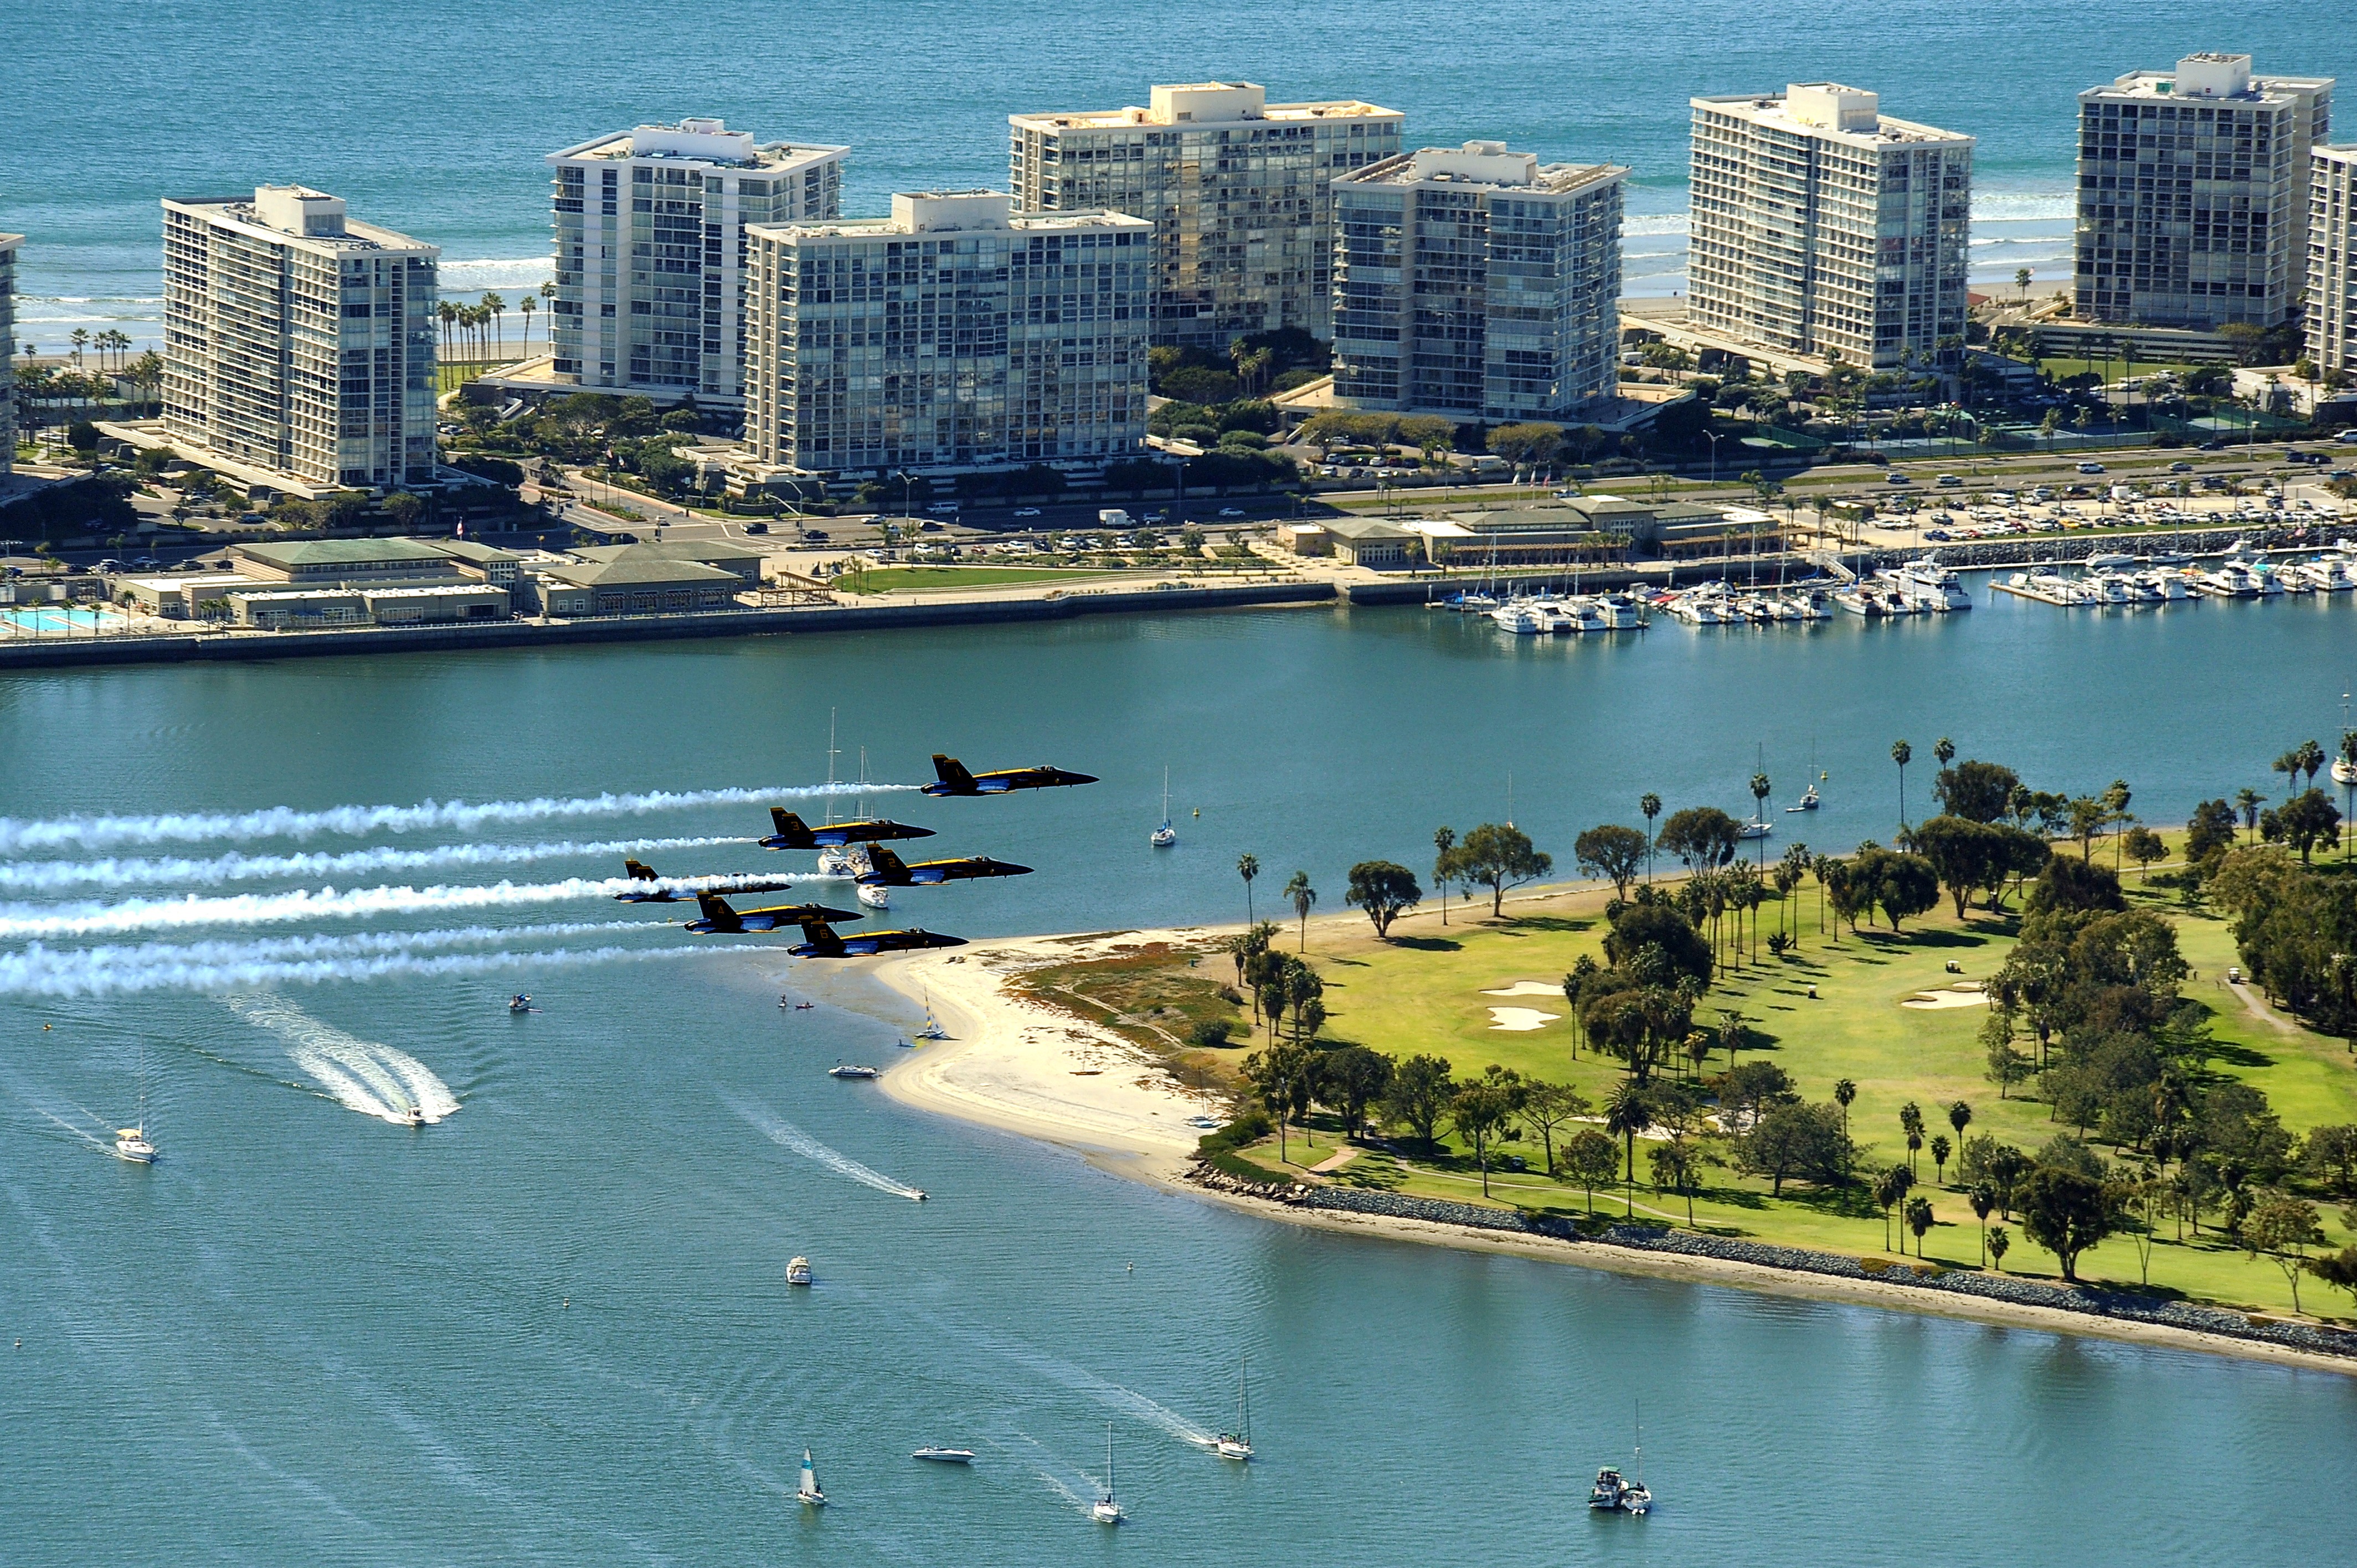
beach, sea, coast, water, ocean, horizon, dock, skyline, shore, river, cityscape, vacation, military, reflection, vehicle, bay, harbor, marina, tourism, california, body of water, outside, famous, demonstration, blue angels, aerial photography, san diego, u s navy, precision team